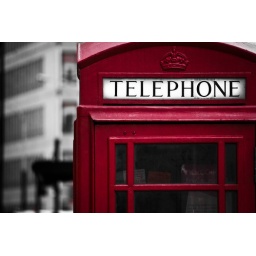
A red telephone box in London.